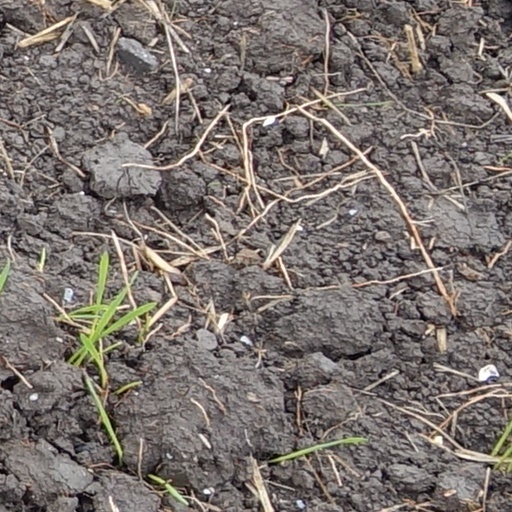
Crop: wheat